Christa Jaarsma

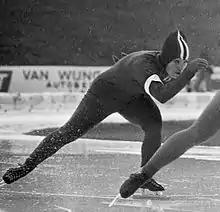
Christa Jaarsma in 1976

Christina "Christa" Jaarsma (born 15 October 1952) is a retired speed skater from the Netherlands. She competed at the 1976 Winter Olympics in 500, 1000, 1500 and 3000 m and finished in 19th, 23rd, 16th and 20th place, respectively.